Inner Mongolia Museum

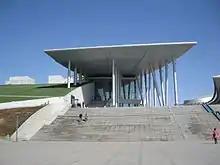
Inner Mongolia Museum

The Inner Mongolia Museum is a regional museum in the city of Hohhot in Inner Mongolia, in north China.